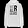
Label: Pullover